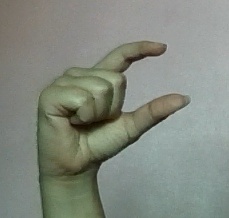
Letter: dal